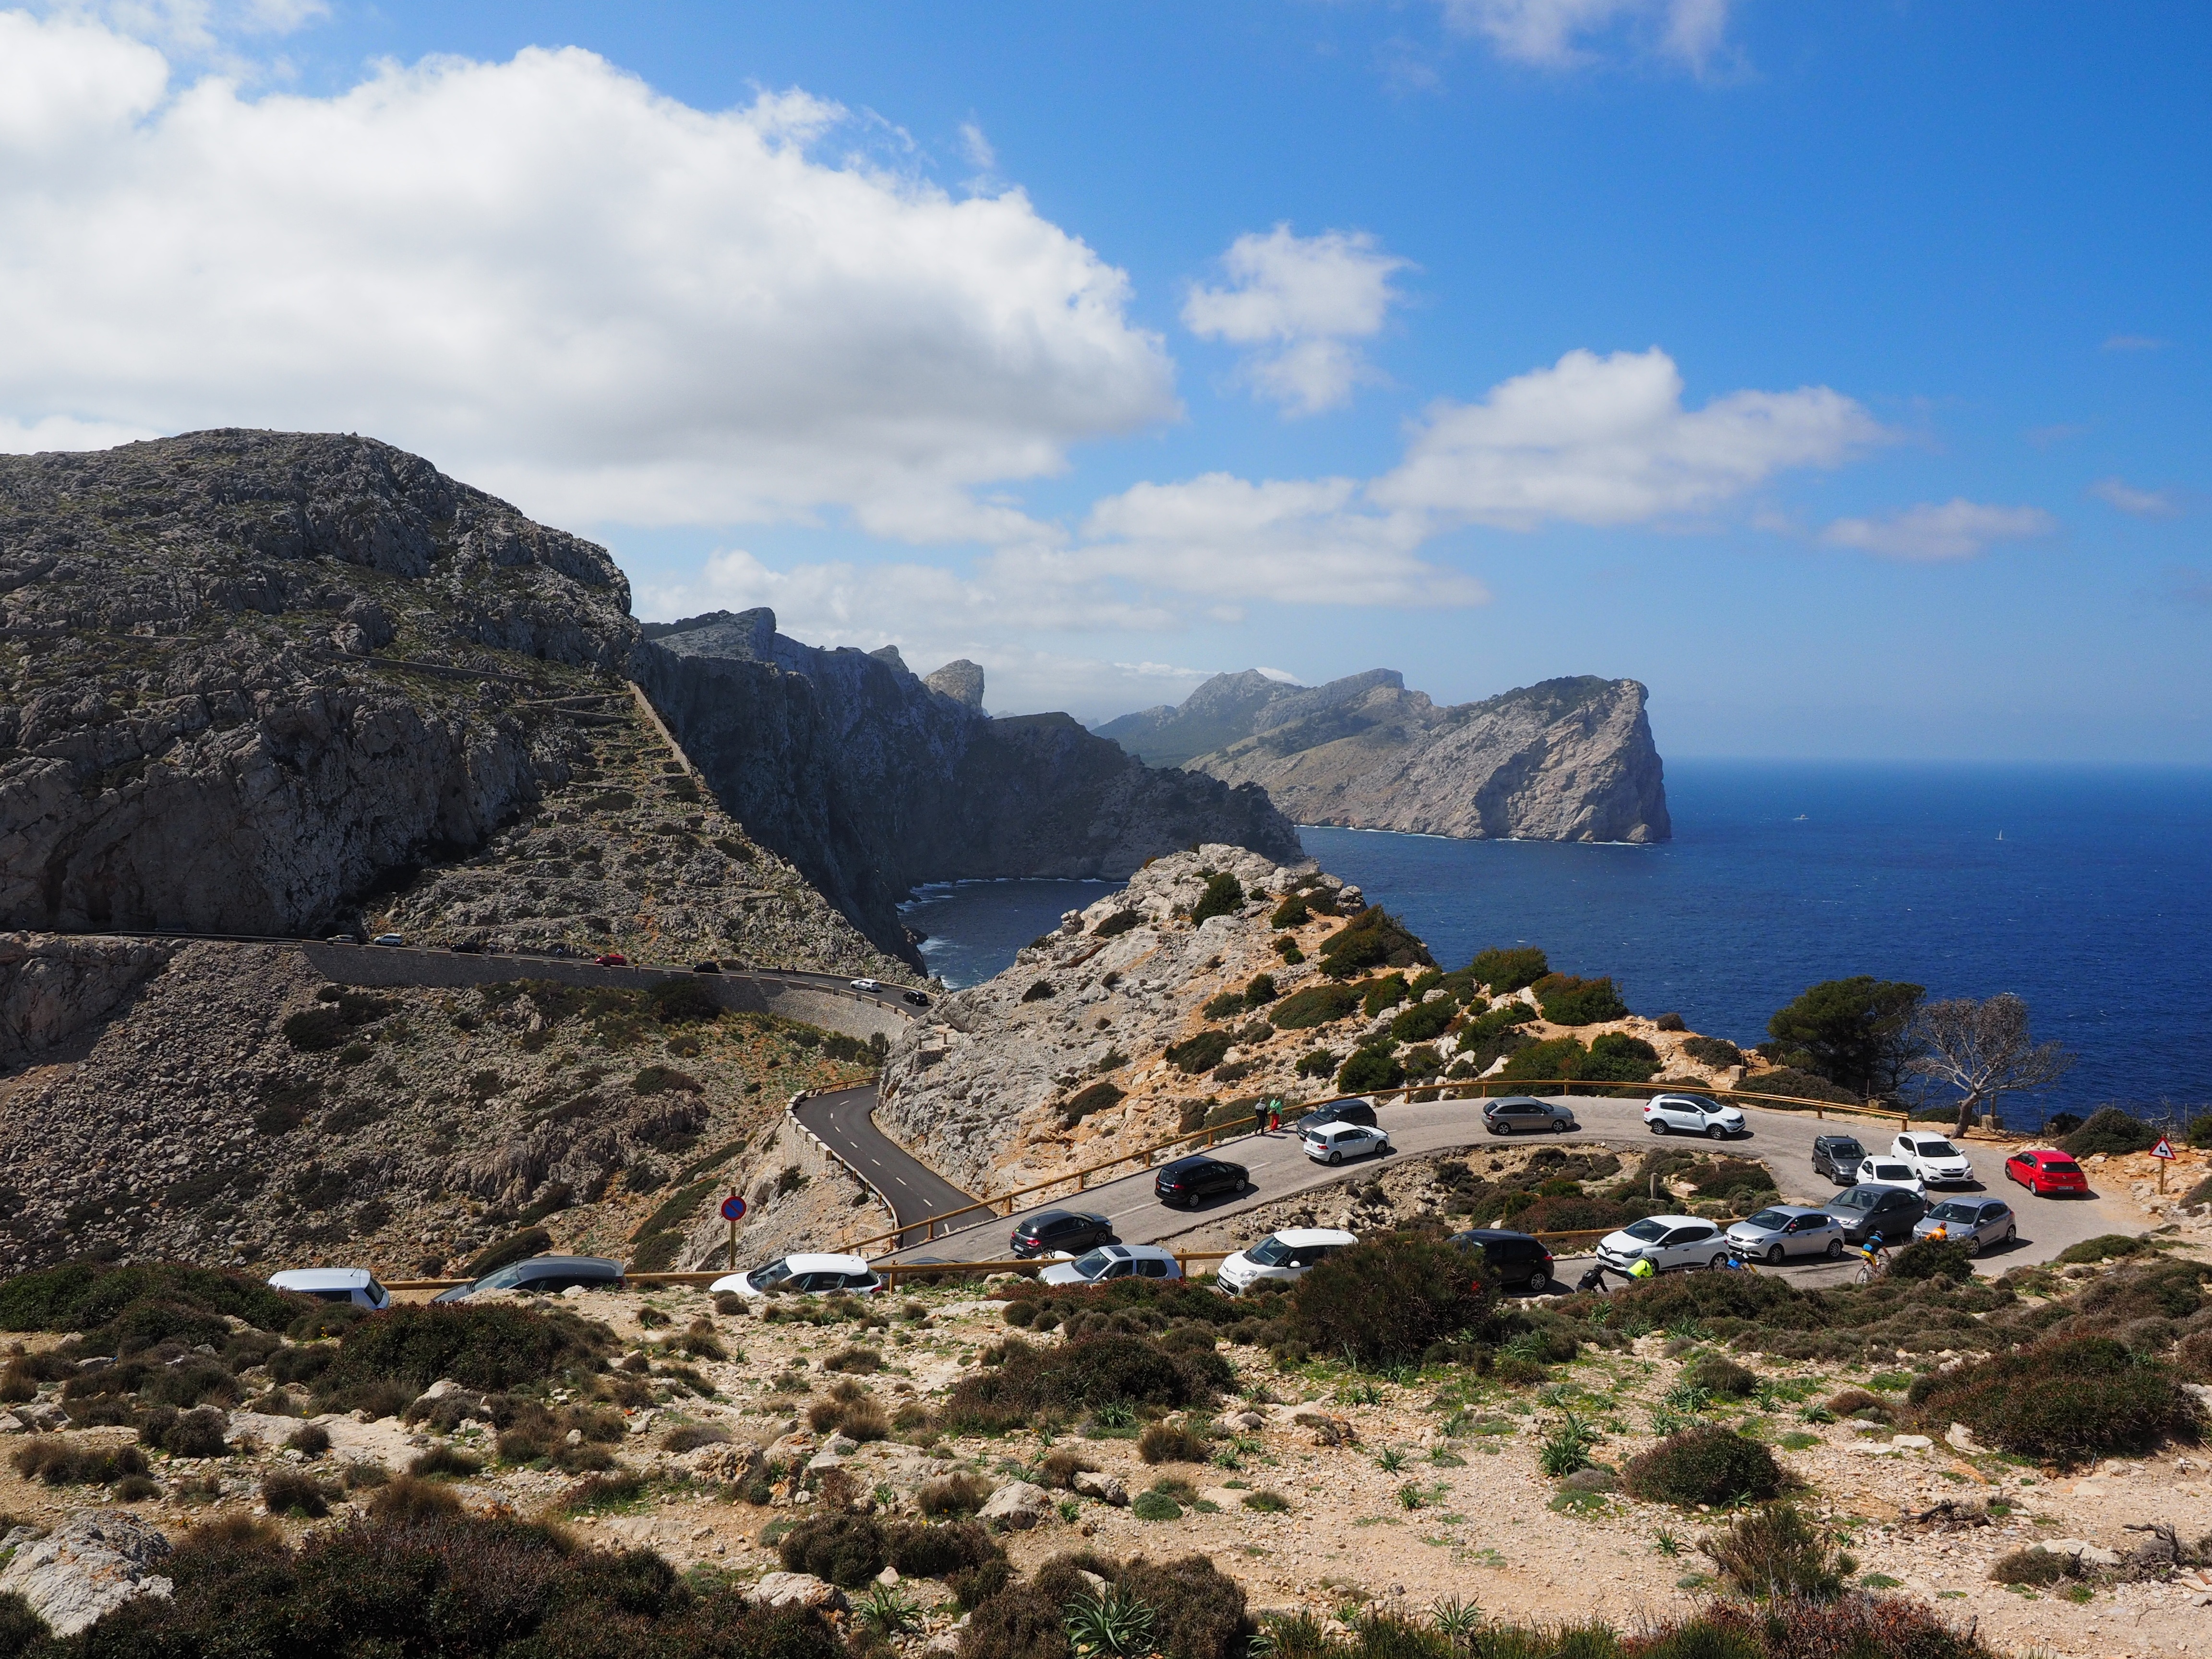
landscape, sea, coast, rock, mountain, road, traffic, adventure, mountain range, vacation, cliff, bay, terrain, ridge, mountain landscape, headland, geology, mountains, plateau, mallorca, autos, booked, cape, landform, pass road, cap formentor, serra de tramuntana, geographical feature, mountainous landforms